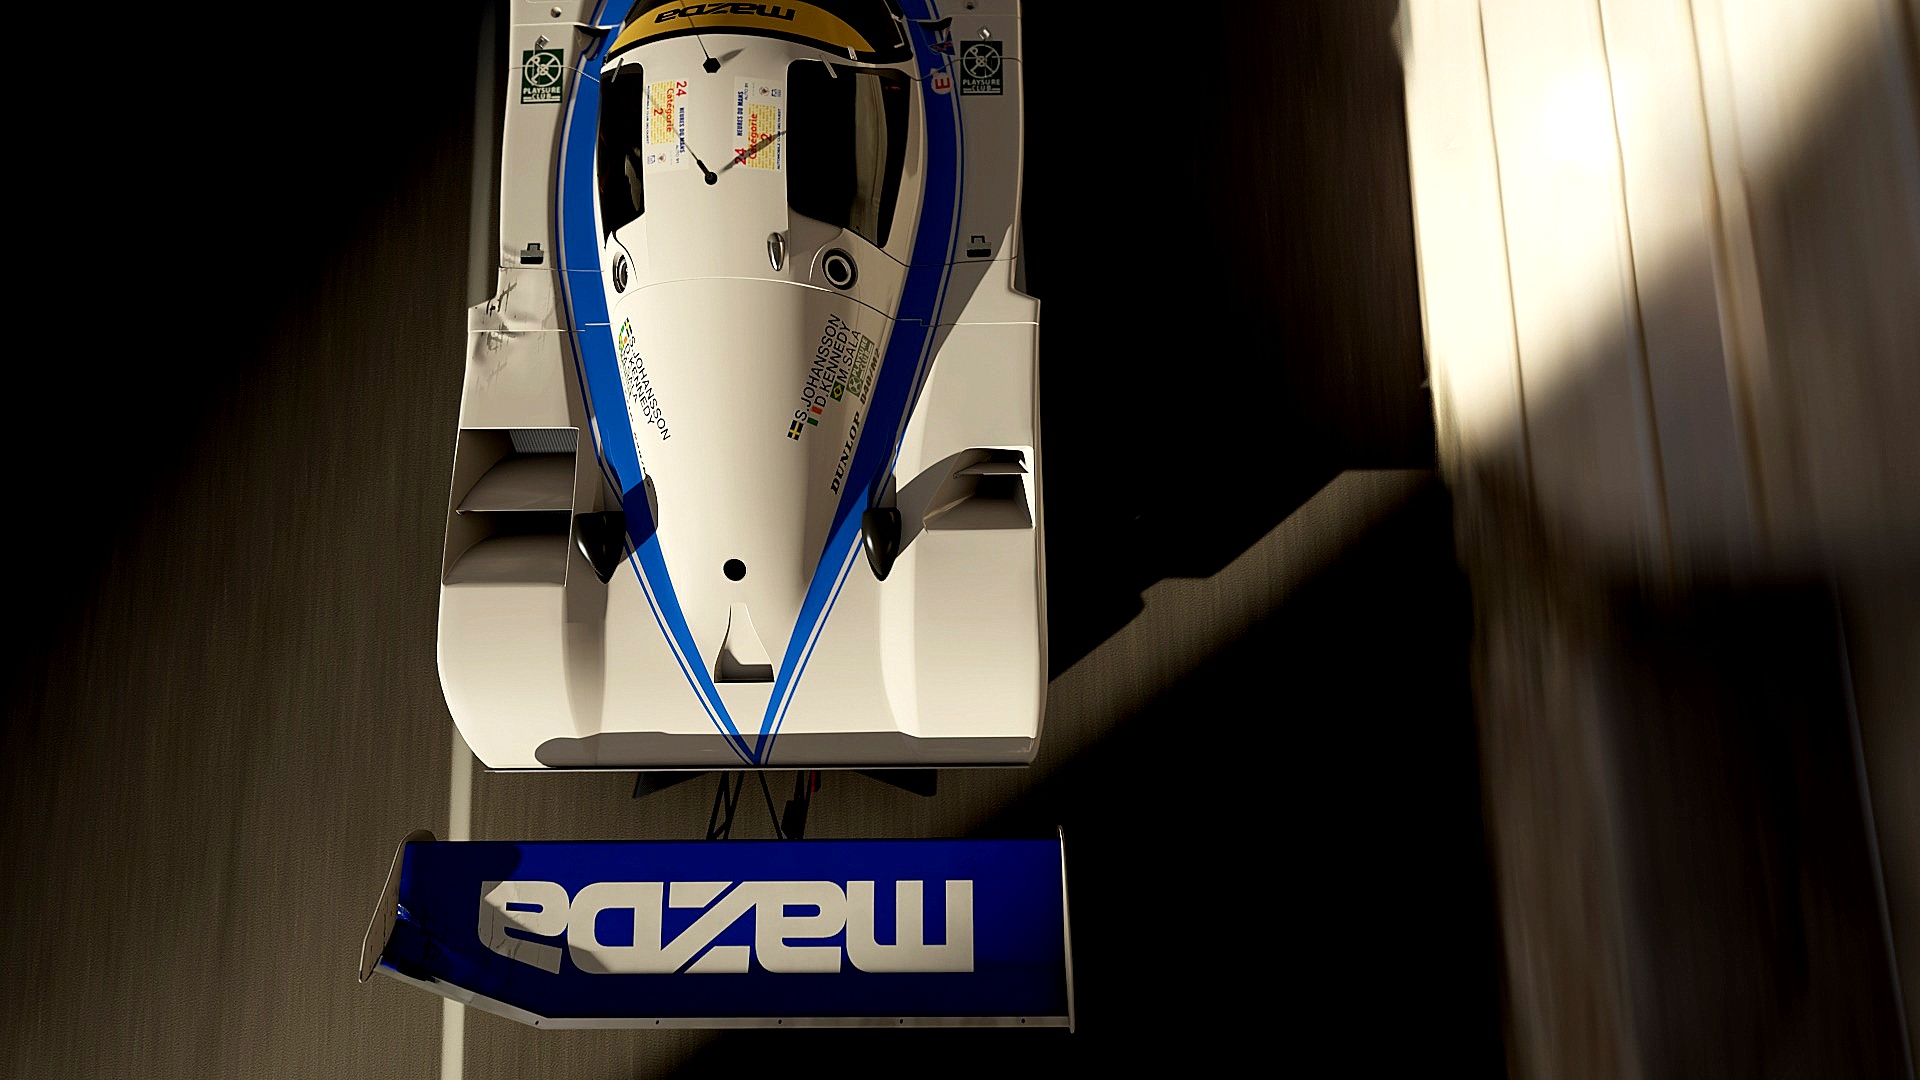
vehicle, surfboard, blue, surfing equipment and supplies